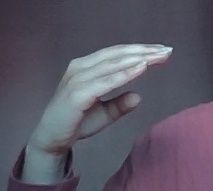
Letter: jeem